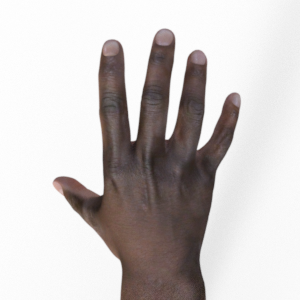
Label: paper